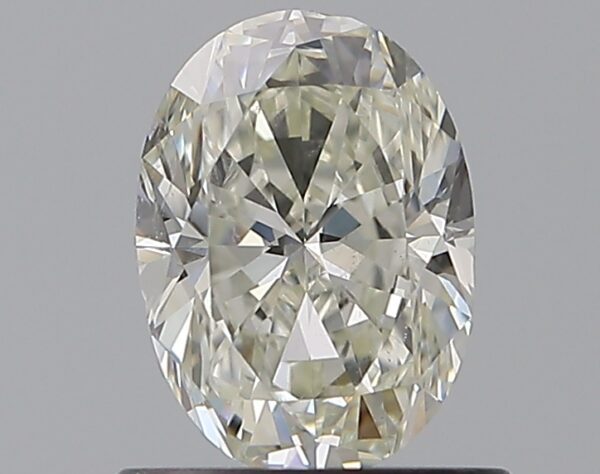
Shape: oval
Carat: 0.7
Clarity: SI1
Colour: J
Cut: VG
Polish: EX
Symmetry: GD
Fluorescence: F
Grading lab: GIA
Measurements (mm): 6.61 x 4.78 x 3.11